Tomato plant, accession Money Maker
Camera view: tilt-top (135 deg); turntable rotation: 120 degrees
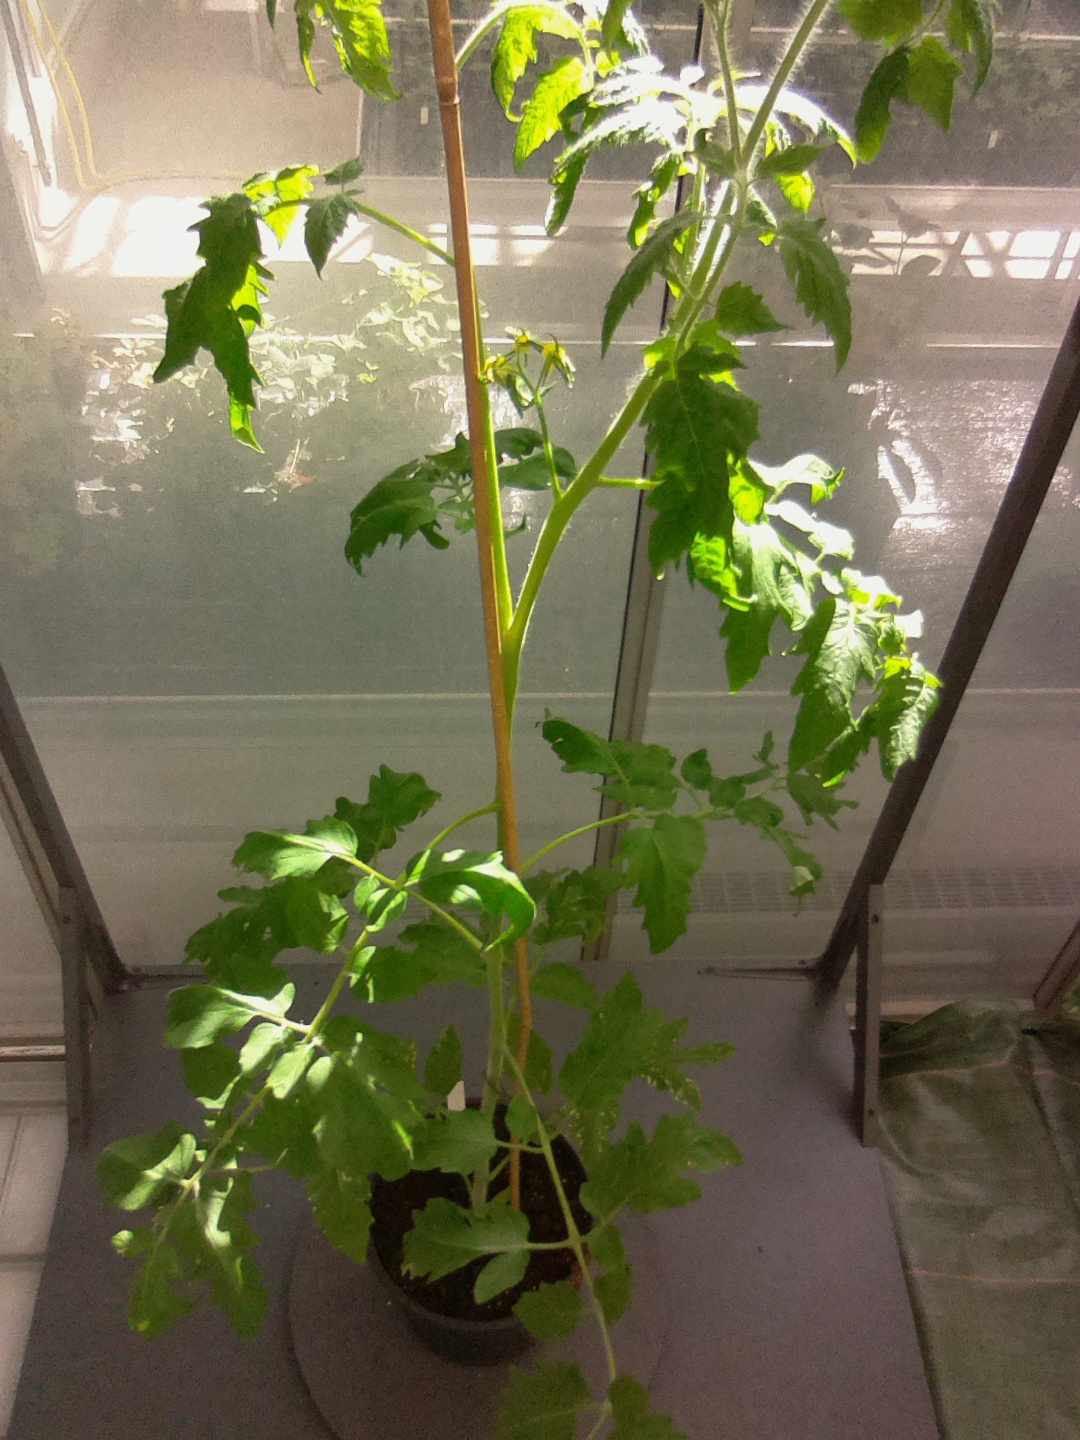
BBCH growth stage 62: 20%-30% of flowers open